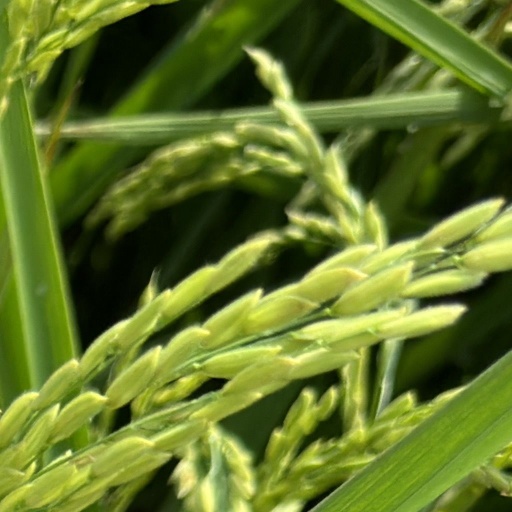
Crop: rice